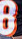
Number: 8